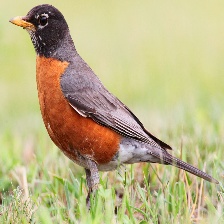
Species: AMERICAN ROBIN
Scientific name: TURDUS MIGRATORIUS
ImageNet parent category: robin